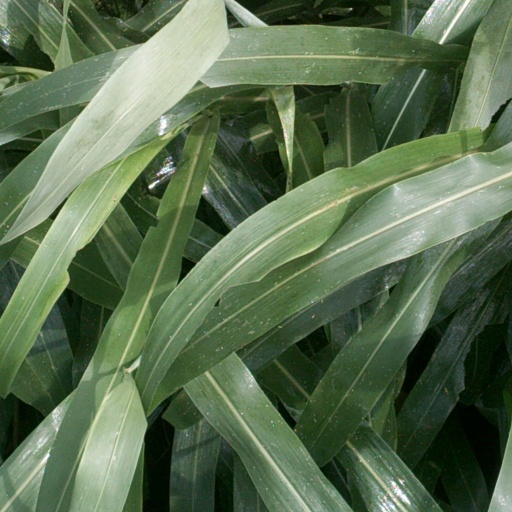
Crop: sorghum